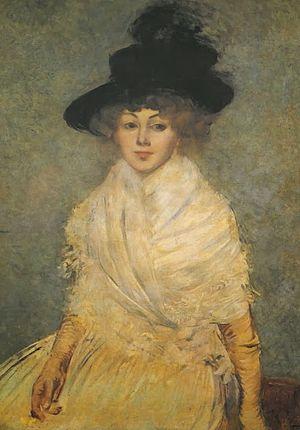
Jeanne Forain, née Jeanne Marie Eulalie Bosc à Paris 4ᵉ le 25 janvier 1865 et morte au Chesnay le 17 juin 1954, est une artiste peintre et sculptrice française.